Nagarathar

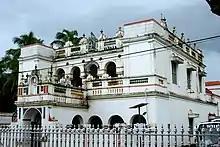
They have a reputation for living in characteristic mansions in Chettinad. These were constructed between the late 18th and the early 20th centuries.

They may have become maritime traders as far back as the 8th century CE. They were trading in salt and by the 17th century, European expansionism in South East Asia during the next century fostered conditions that enabled the community to expand its trading enterprises, including as moneylenders, thereafter. By the late 18th century expanded them to inland and coastal trade in cotton and rice.